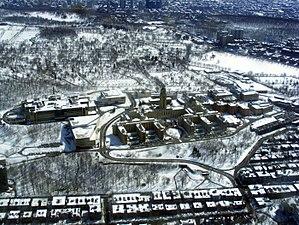
On voit aussi à gauche l'école Polytechnique. L'avion était un Cessna 172 de Dorval Aviation